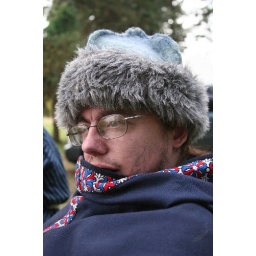
This is my husband in his furry Lao hat and new coule.